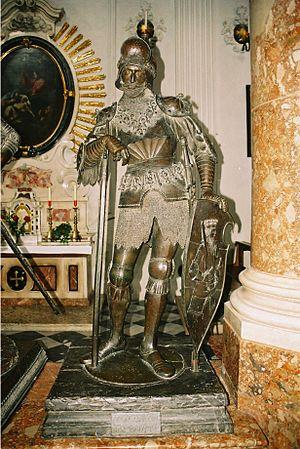
Peter Vischer l'Ancien, né vers 1455 à Nuremberg et mort dans la même ville le 7 janvier 1529, est un sculpteur et fondeur allemand de la Renaissance artistique.